Question: Please indicate a possible affordance area of the boxing_punching_bag that can be used for striking
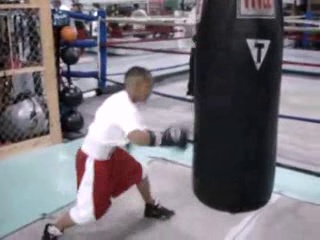
Answer: [192, 0, 285, 208]